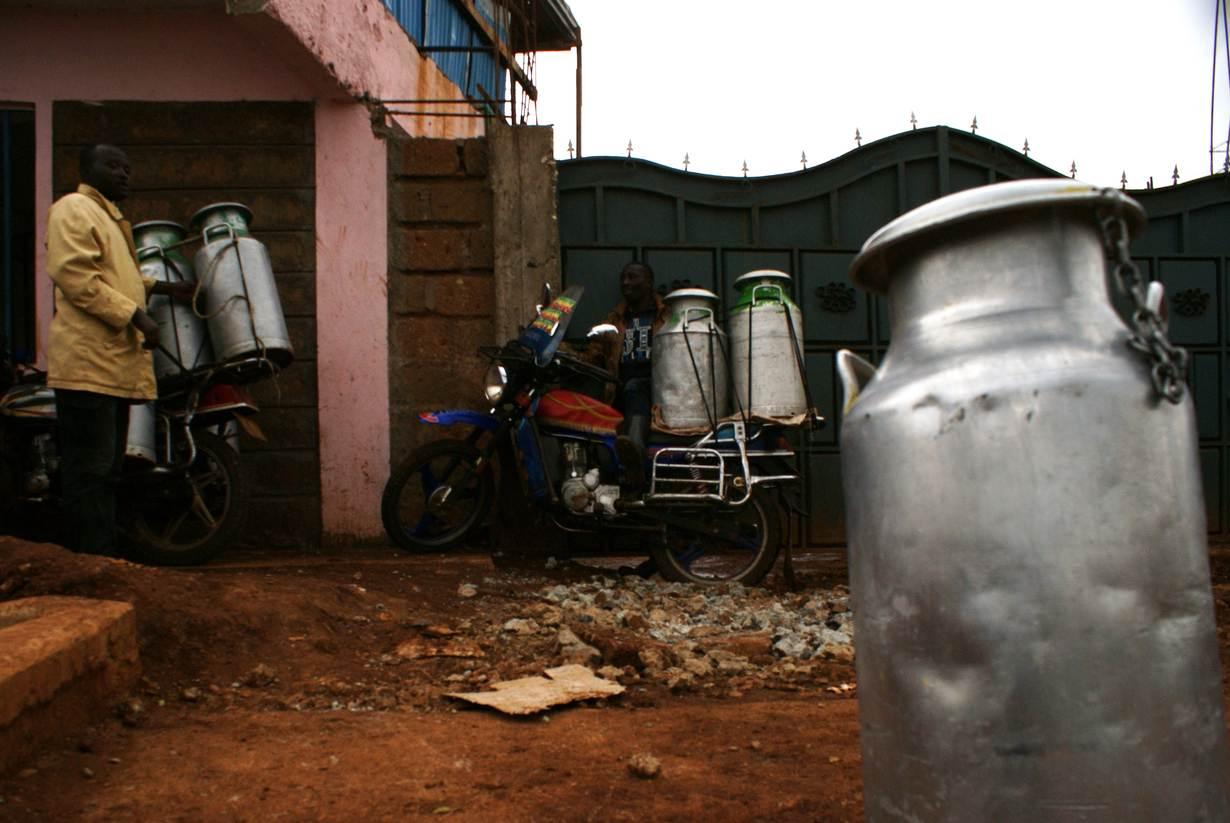
Kuna wanaume wawili waliosimama. Mmoja yuko kwenye lango na mwingine yuko kando. Kuna pikipiki zilizobeba mitungi ya maziwa. Wanaume hawa wanaonekana kuwa wakitazama kando.